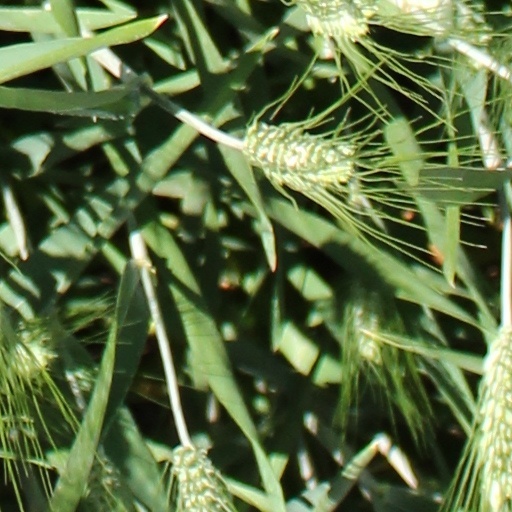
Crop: wheat